La Veneno

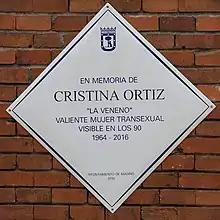
«Cristina Ortiz "La Veneno" valiente mujer transexual visible en los 90» (Spanish for «Cristina Ortiz "La Veneno", brave trans woman visible through the 90s») Commemorative plaque to La Veneno in Madrid.

On 5 November 2016, Cristina was found semi-conscious in her house, covered with bruises on her head, legs, and feet, and with a deep wound to the head, which caused a traumatic brain injury. She was found there by her boyfriend, and there were bloodstains in her bathroom. According to her relatives, La Veneno’s injuries resulted from taking a fall in her bathtub. She was taken by ambulance to the , where she was placed in an induced coma as a preventative measure. Additionally, she was suffering from severe cerebral edema, which causes swelling of the brain, and had to be sent into emergency surgery to operate on her skull and prevent further brain damage. She remained in intensive care. Cristina died four days later on 9 November 2016 after suffering from multiple organ failure. She apparently had taken a very large dose of Xanax tablets and alcohol. A second post mortem reached the same verdict but the coroner reported that Cristina had fallen down the stairs rather than in her bathtub.